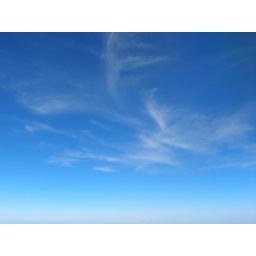
Some pretty clouds I saw out of the airplane window while going over New Jersey.